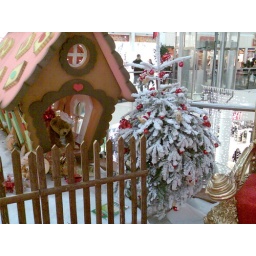
Another view of the Christmas display with a bear in a chef's hat